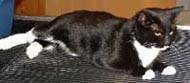
Label: cat